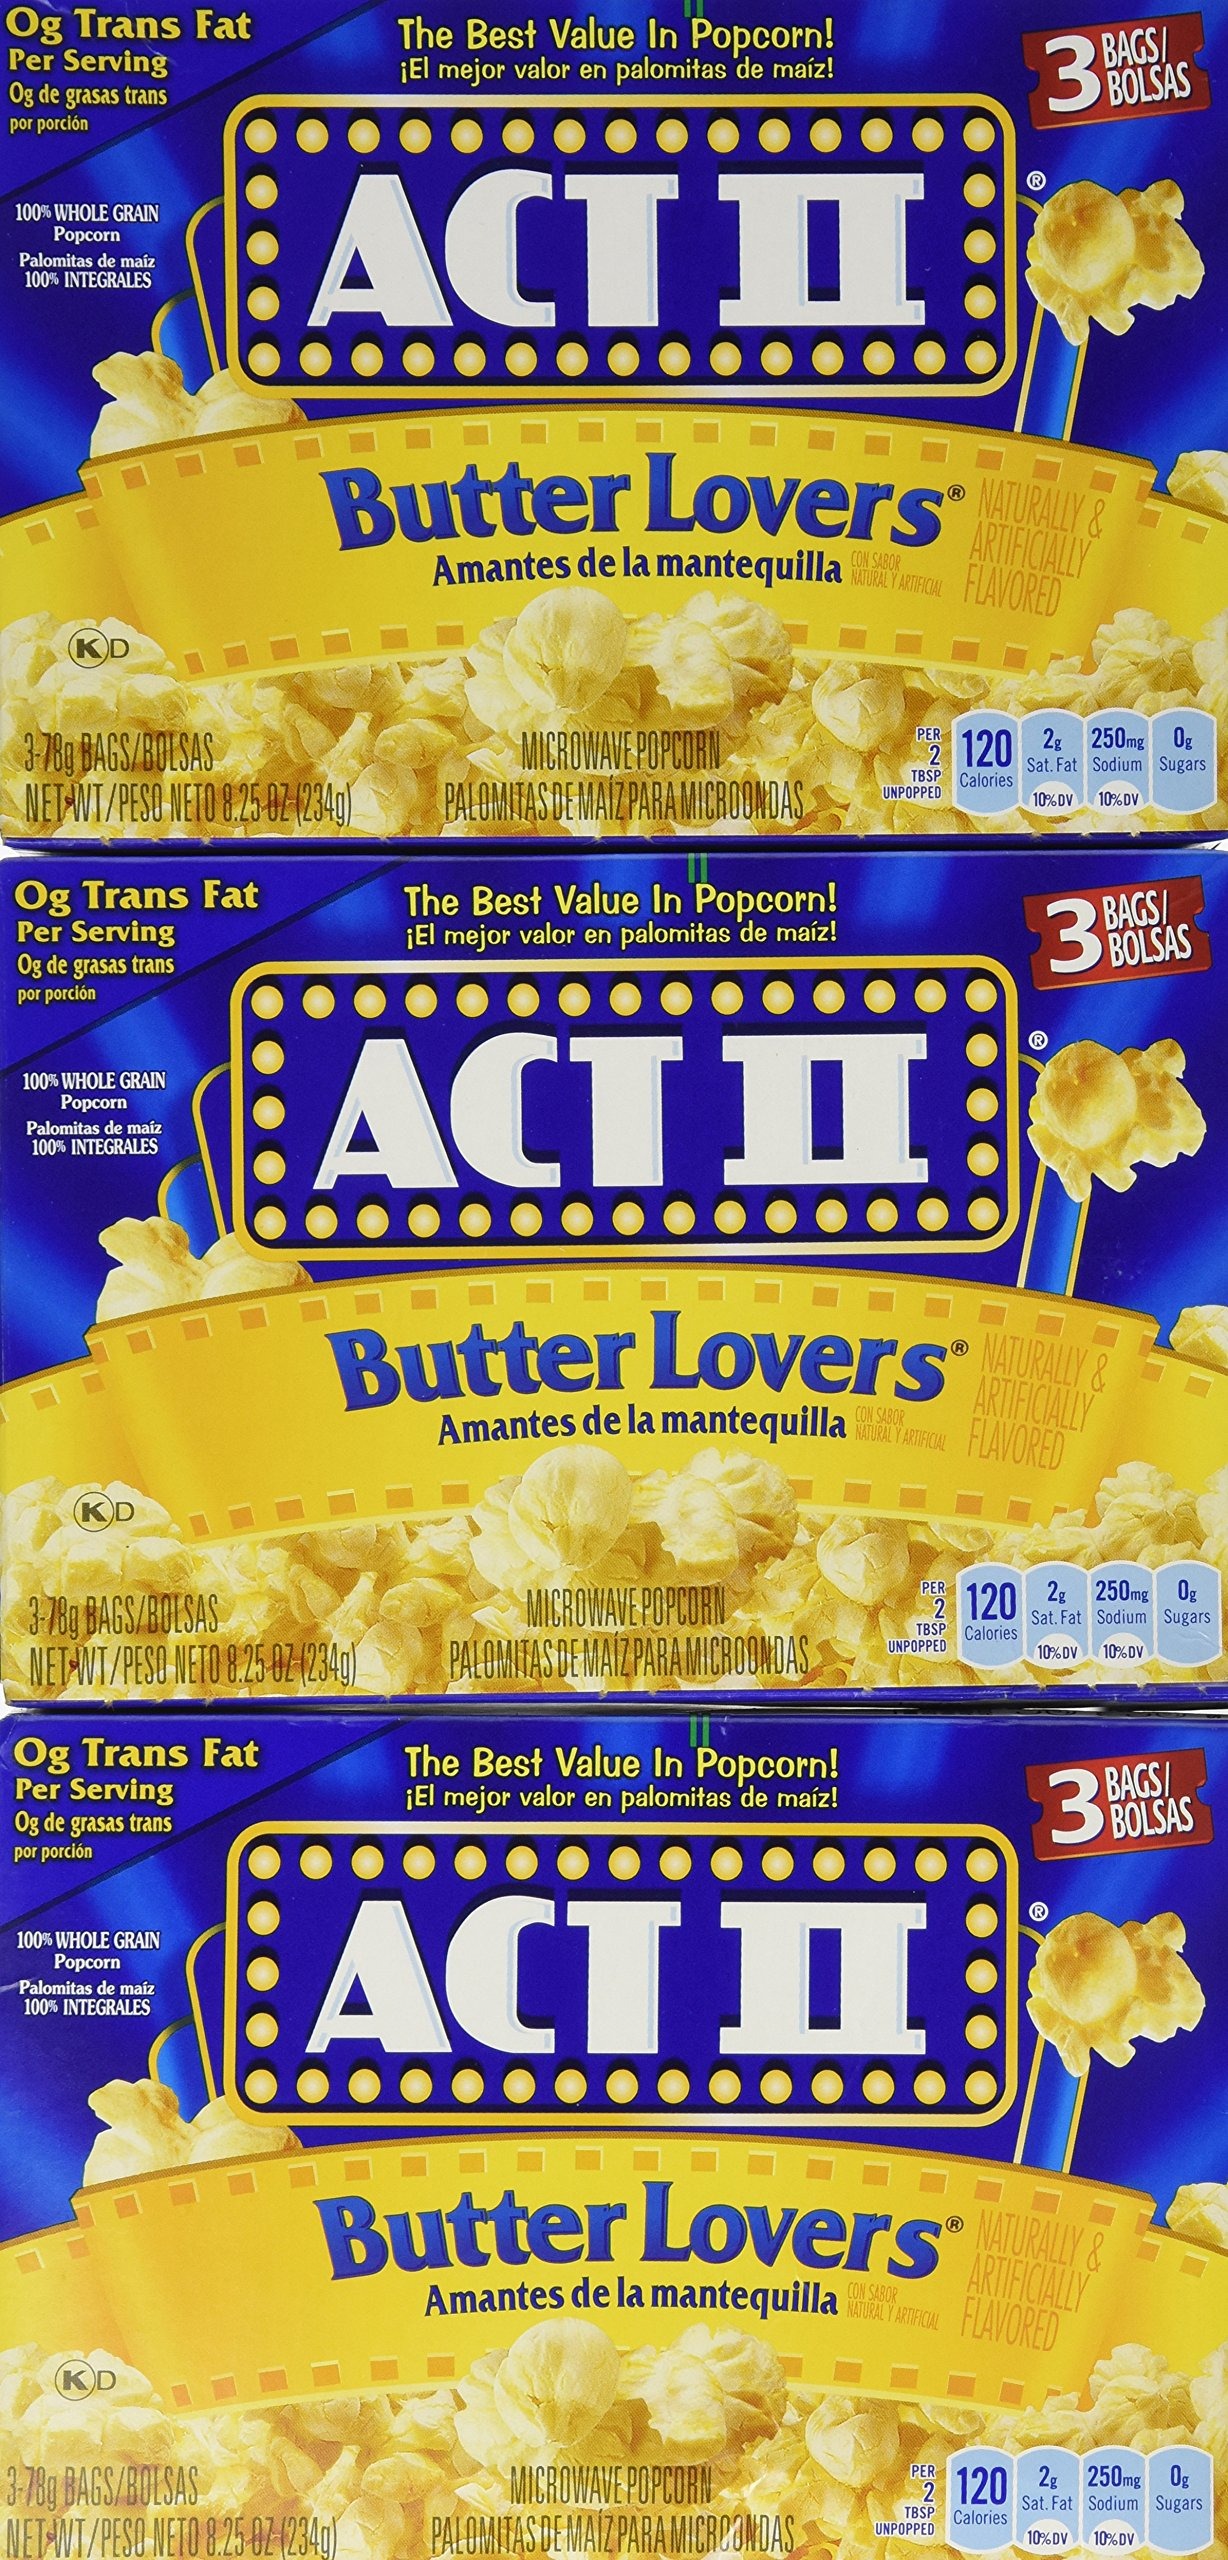
Item Name: Act II, Butter Lovers, Microwavable Popcorn, 3 Count, 8.25oz Box (Pack of 3)
Value: 24.75
Unit: Ounce

Price: 2.07